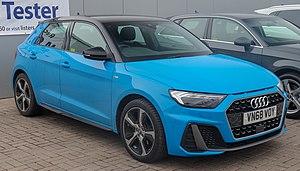
Audi AG est un constructeur d'automobiles, sportives et de luxe allemand, filiale du groupe Volkswagen appelé VAG qui détient la marque à 99,55 %. Le siège social se situe à Ingolstadt en Bavière. Implanté dans 55 pays du monde, Audi est présent sur la plupart des segments du marché des véhicules particuliers, y compris sur celui des sportives de prestiges grâce à ses deux filiales que sont Lamborghini et Audi Sport. En 2012, l’entreprise a vendu 1 524 635 véhicules, un record depuis sa création en 1909, et se classe parmi les constructeurs les plus rentables.